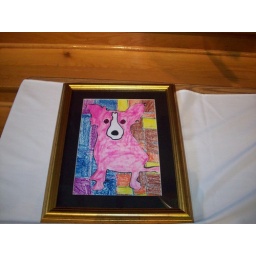
Erin got awards for Citizenship, Math, and Art. Her pink dog will hang forever in the foyer of the school.